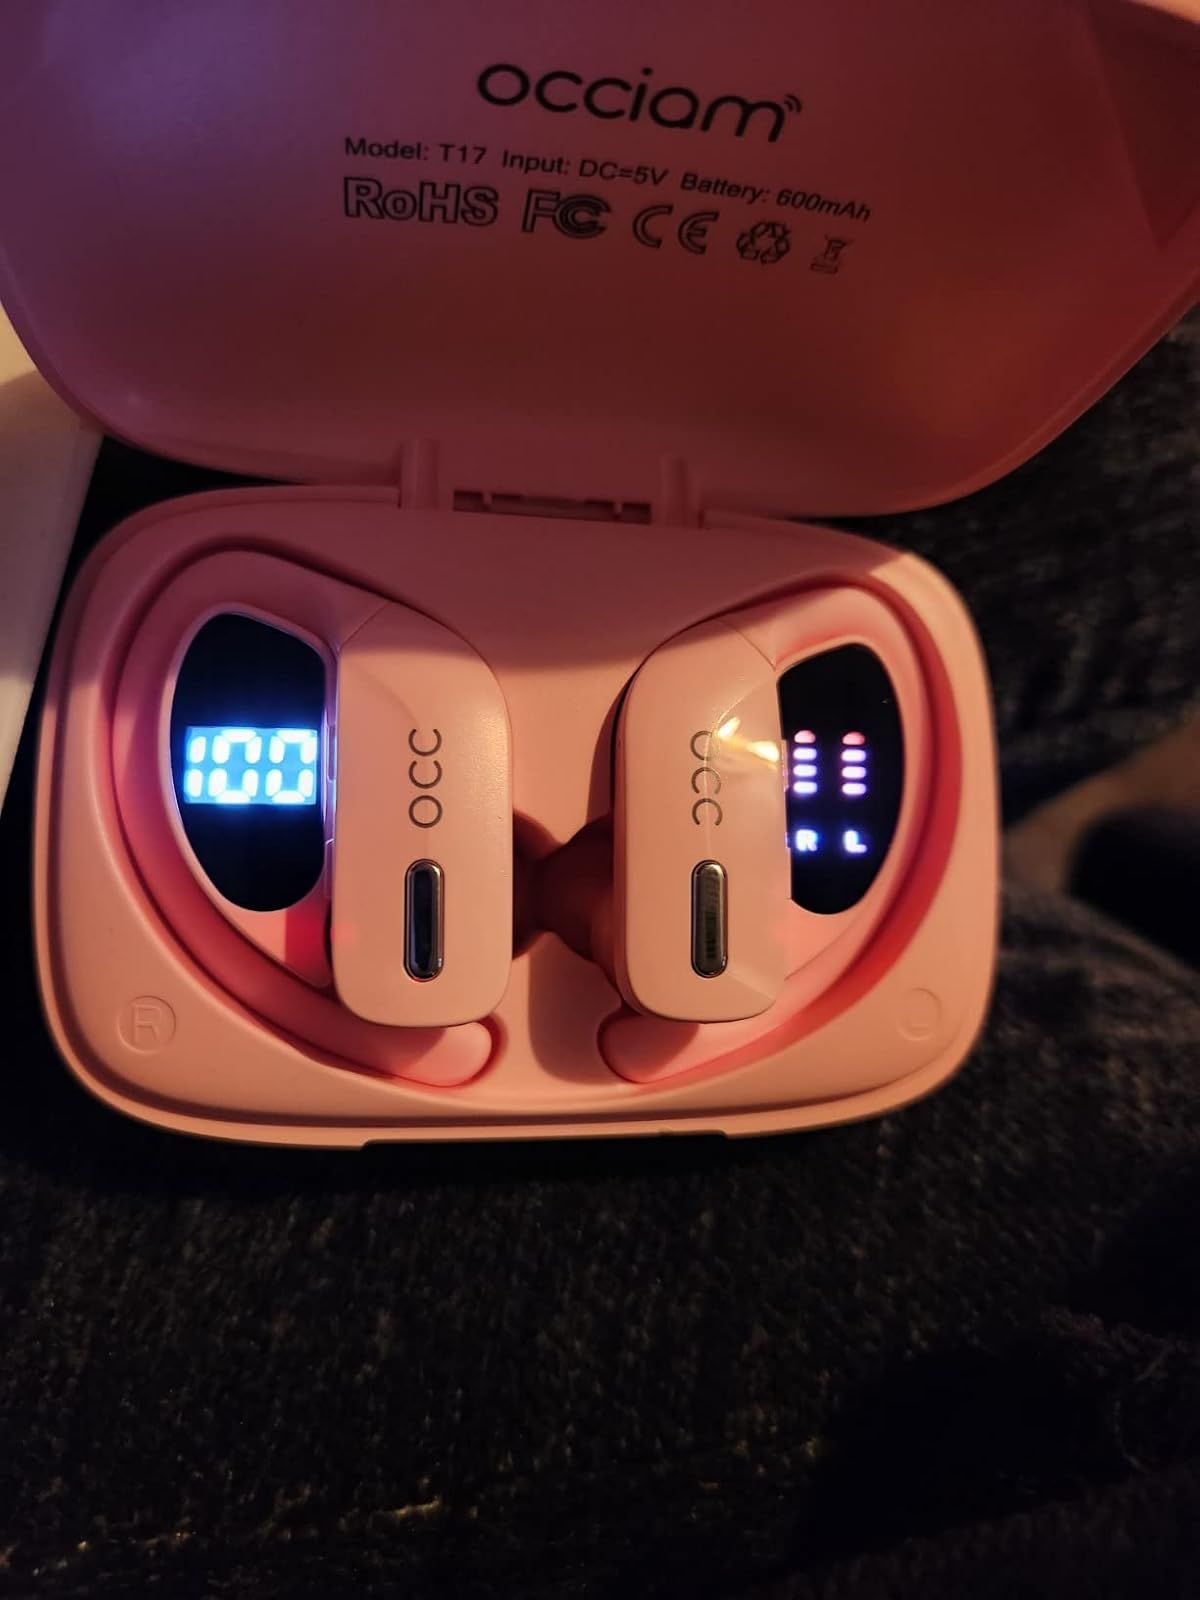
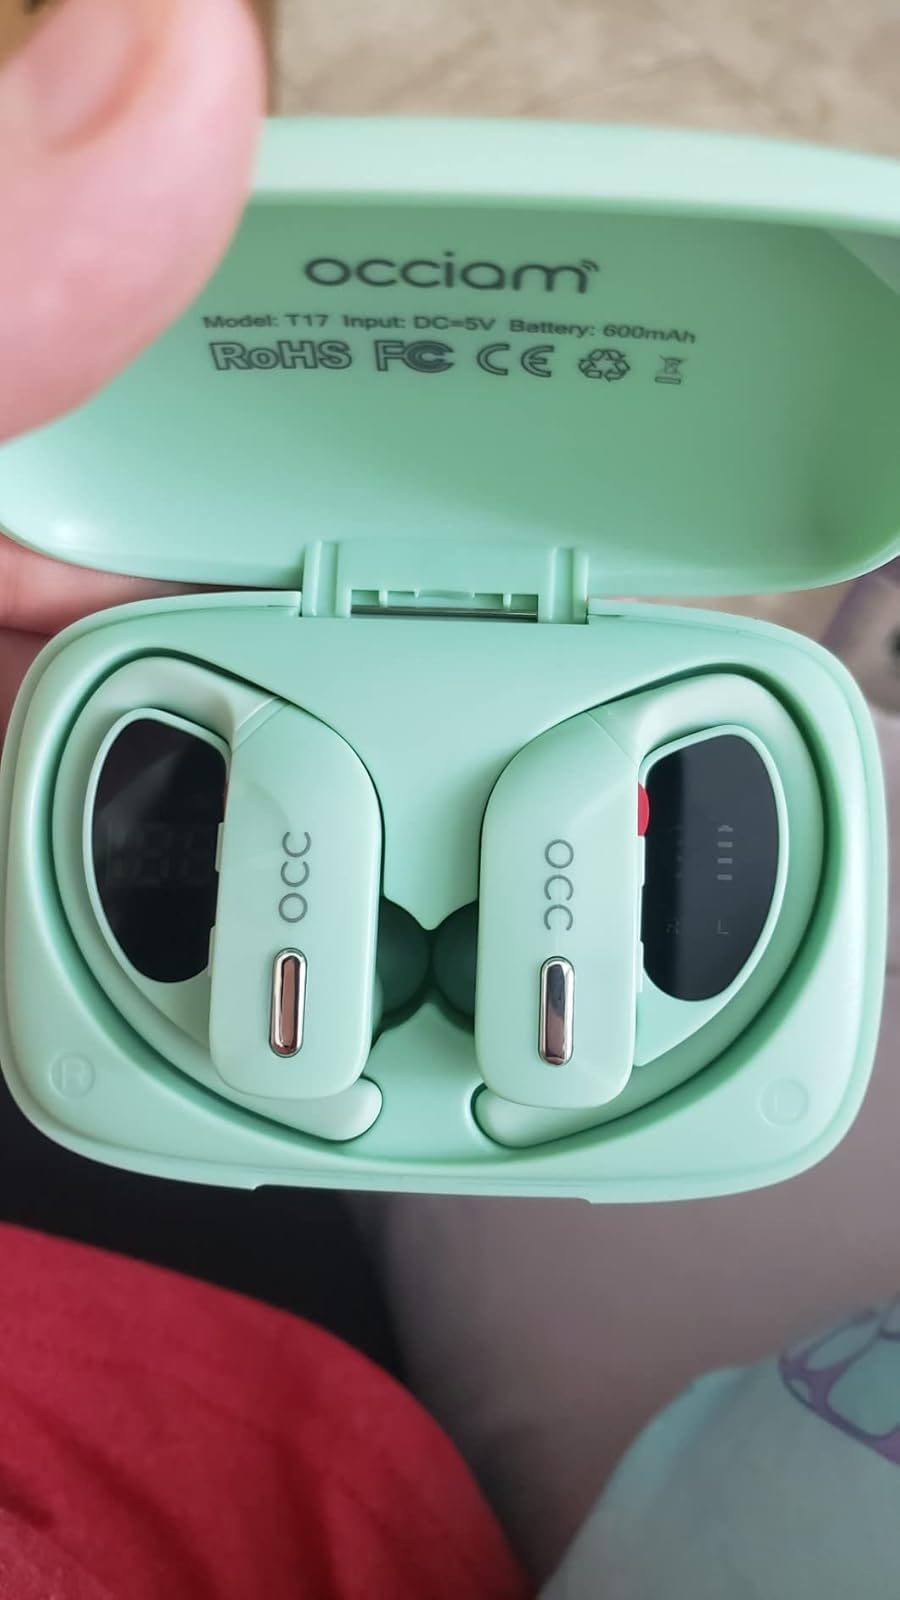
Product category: earbuds
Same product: no